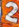
Number: 2